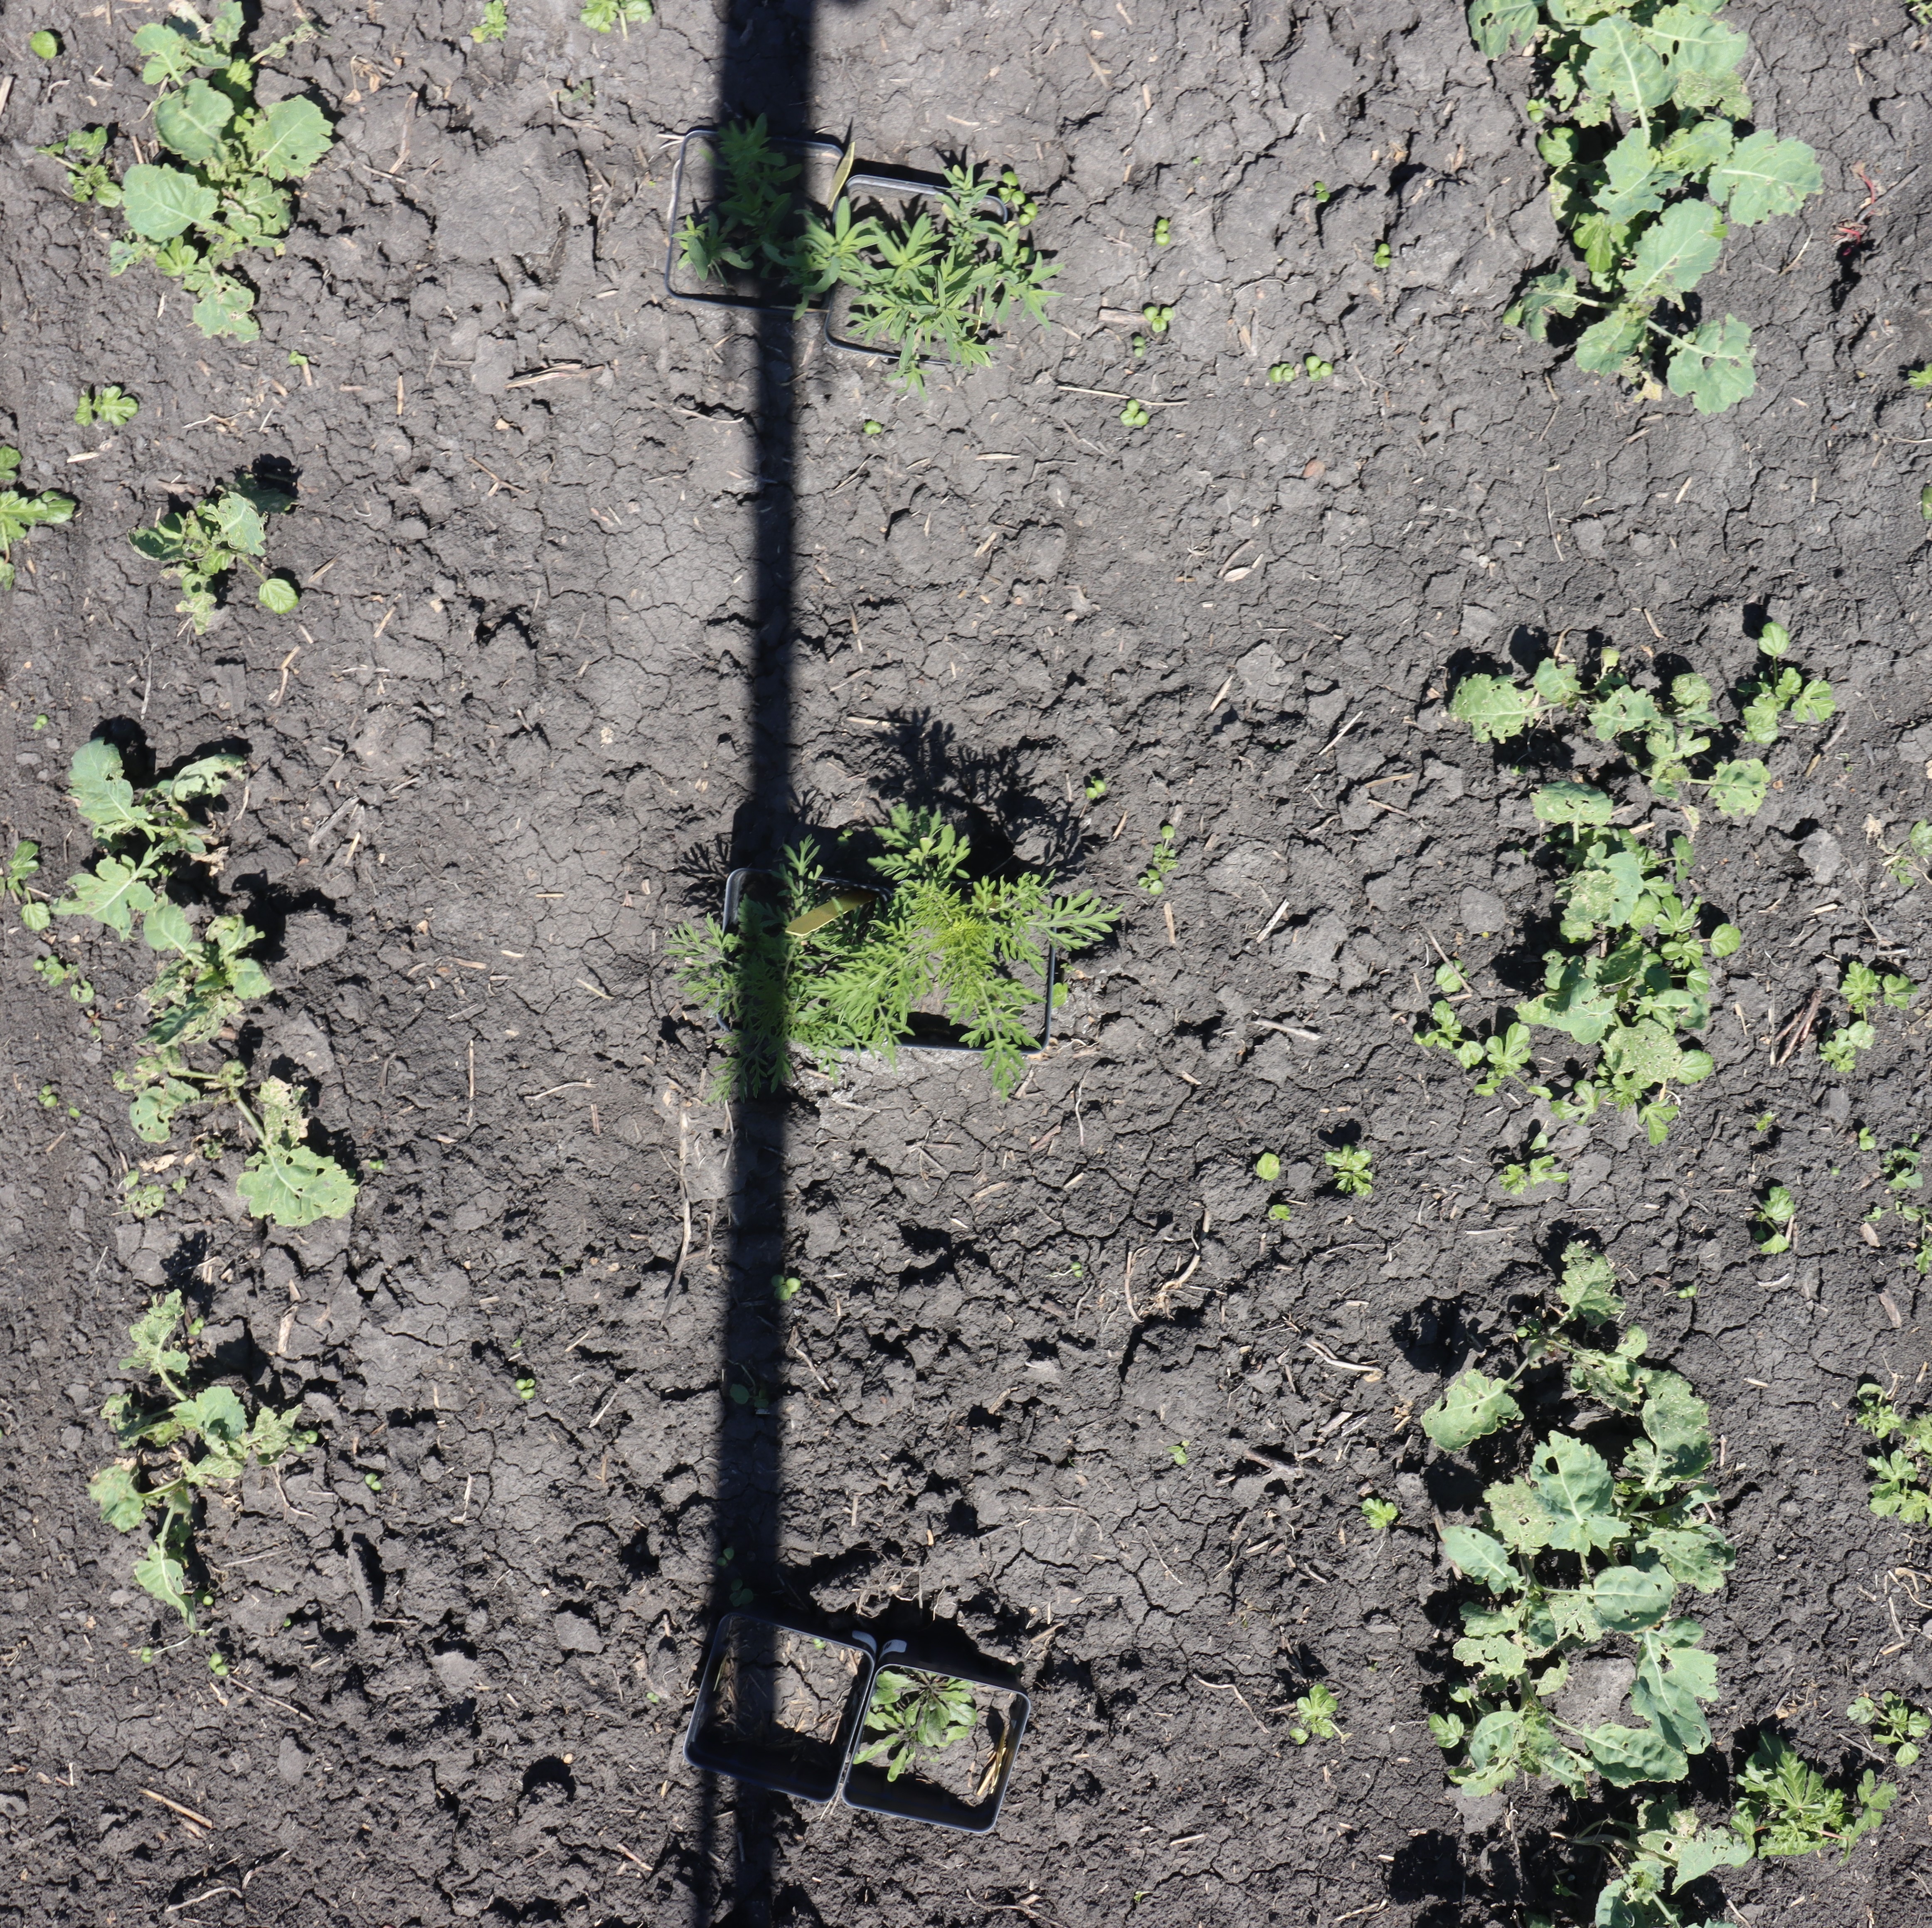
Crop: Canola
Objects: Canola, Canola, Canola, Canola, Canola, Canola, Canola, Horseweed, Ragweed, Ragweed, Kochia, Kochia